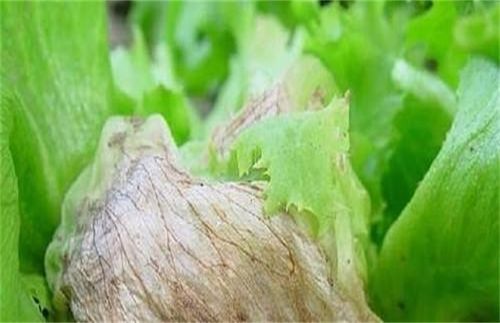
Plant: Lettuce
Disease: lettuce downy mildew